Fashion

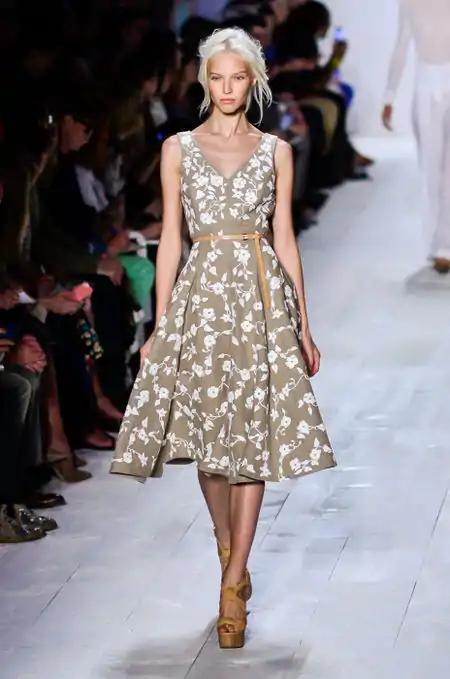
Sasha Luss model in the fashion scene, having walked for brands such as Dior, Chanel, and Valentino.

While some exclusive brands may claim the label "haute couture," in France, the term is technically limited to members of the in Paris. Haute couture is more aspirational; inspired by art and culture, and in most cases, reserved for the economic elite. However, New York's fashion calendar hosts Couture Fashion Week, which strives for a more equitable and inclusive mission.